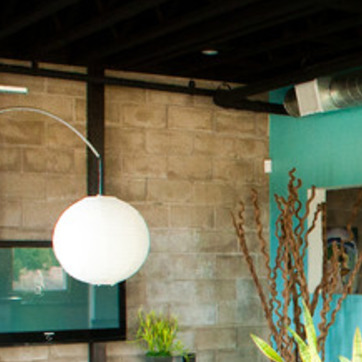
Material: brick